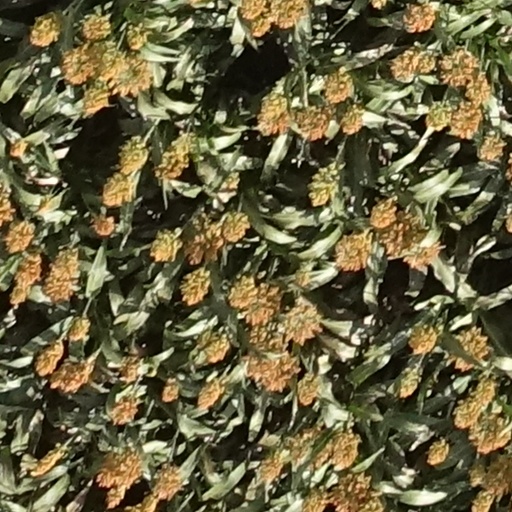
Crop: sorghum